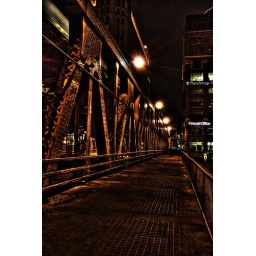
This pedestrian/El-train/vehical steel bridge is located along Wells street in downtown Chicago spanning the Chicago River.